Broken Sword II: The Smoking Mirror

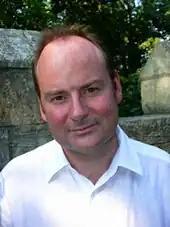
Charles Cecil, the game's director.

The artwork for "Broken Sword II" was developed through a number of stages. Initially pencil drawings were made of characters which were then digitally coloured in, before being cleaned up. The background layouts were produced in a similar way, starting out as pencil designs, and were all drawn by Eoghan Cahill and Neil Breen, who previously worked on the first "Broken Sword", working together with Amy Berenz and Lee Taylor. The game's graphics are animated in a style which resembles classic animated films. "Broken Sword II" was developed in one year and with half the budget of the original "Broken Sword". According to Tony Warriner, this transpired because "Virgin appeared not to be fully at ease with the idea of adventure games", and from the outset limited the team's resources compared to the first project.